Question: Please indicate a possible affordance area of the frisbee that can be used for holding
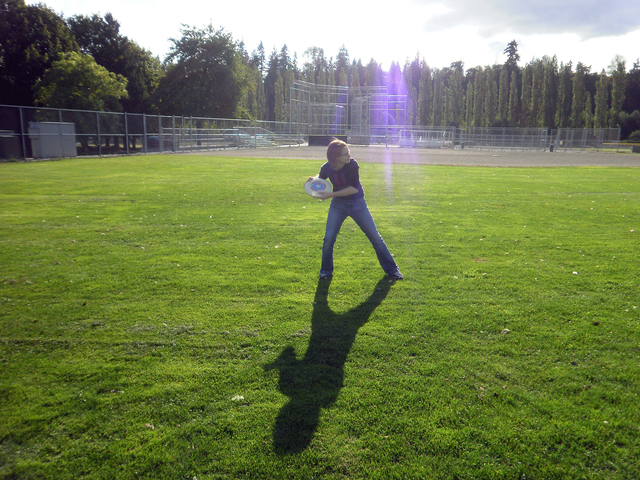
Answer: [302.648, 174.858, 332.059, 196.035]